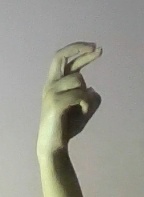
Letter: zay